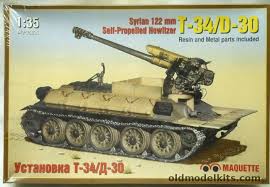
Label: D-30